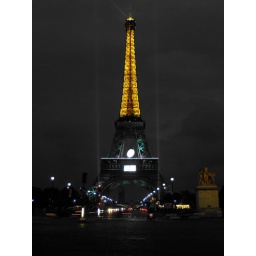
I took this during the rugby world cup 2007, the Eiffel Tower was light up in yellow and green.